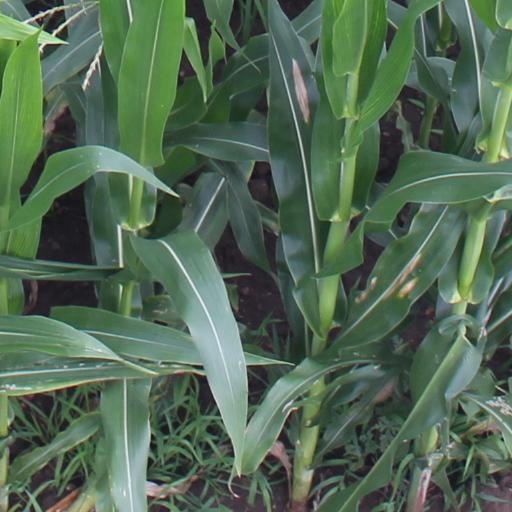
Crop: maize; corn